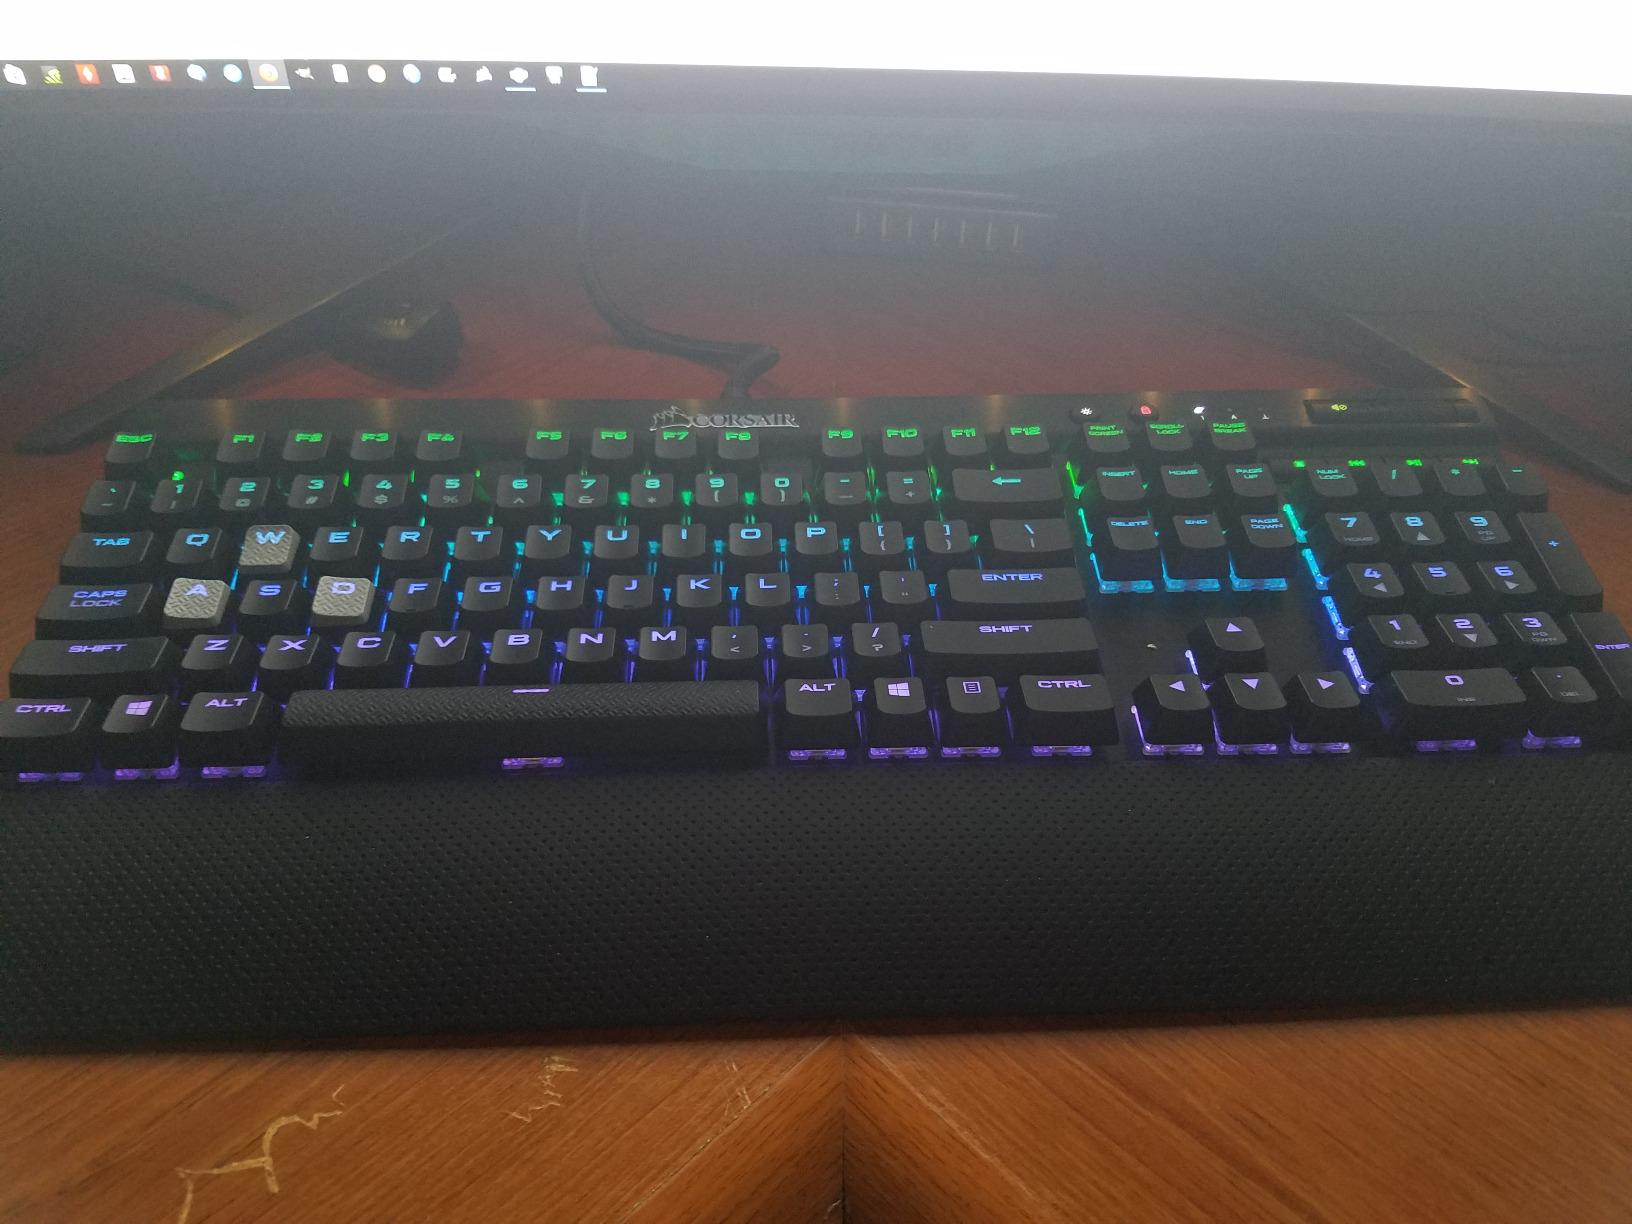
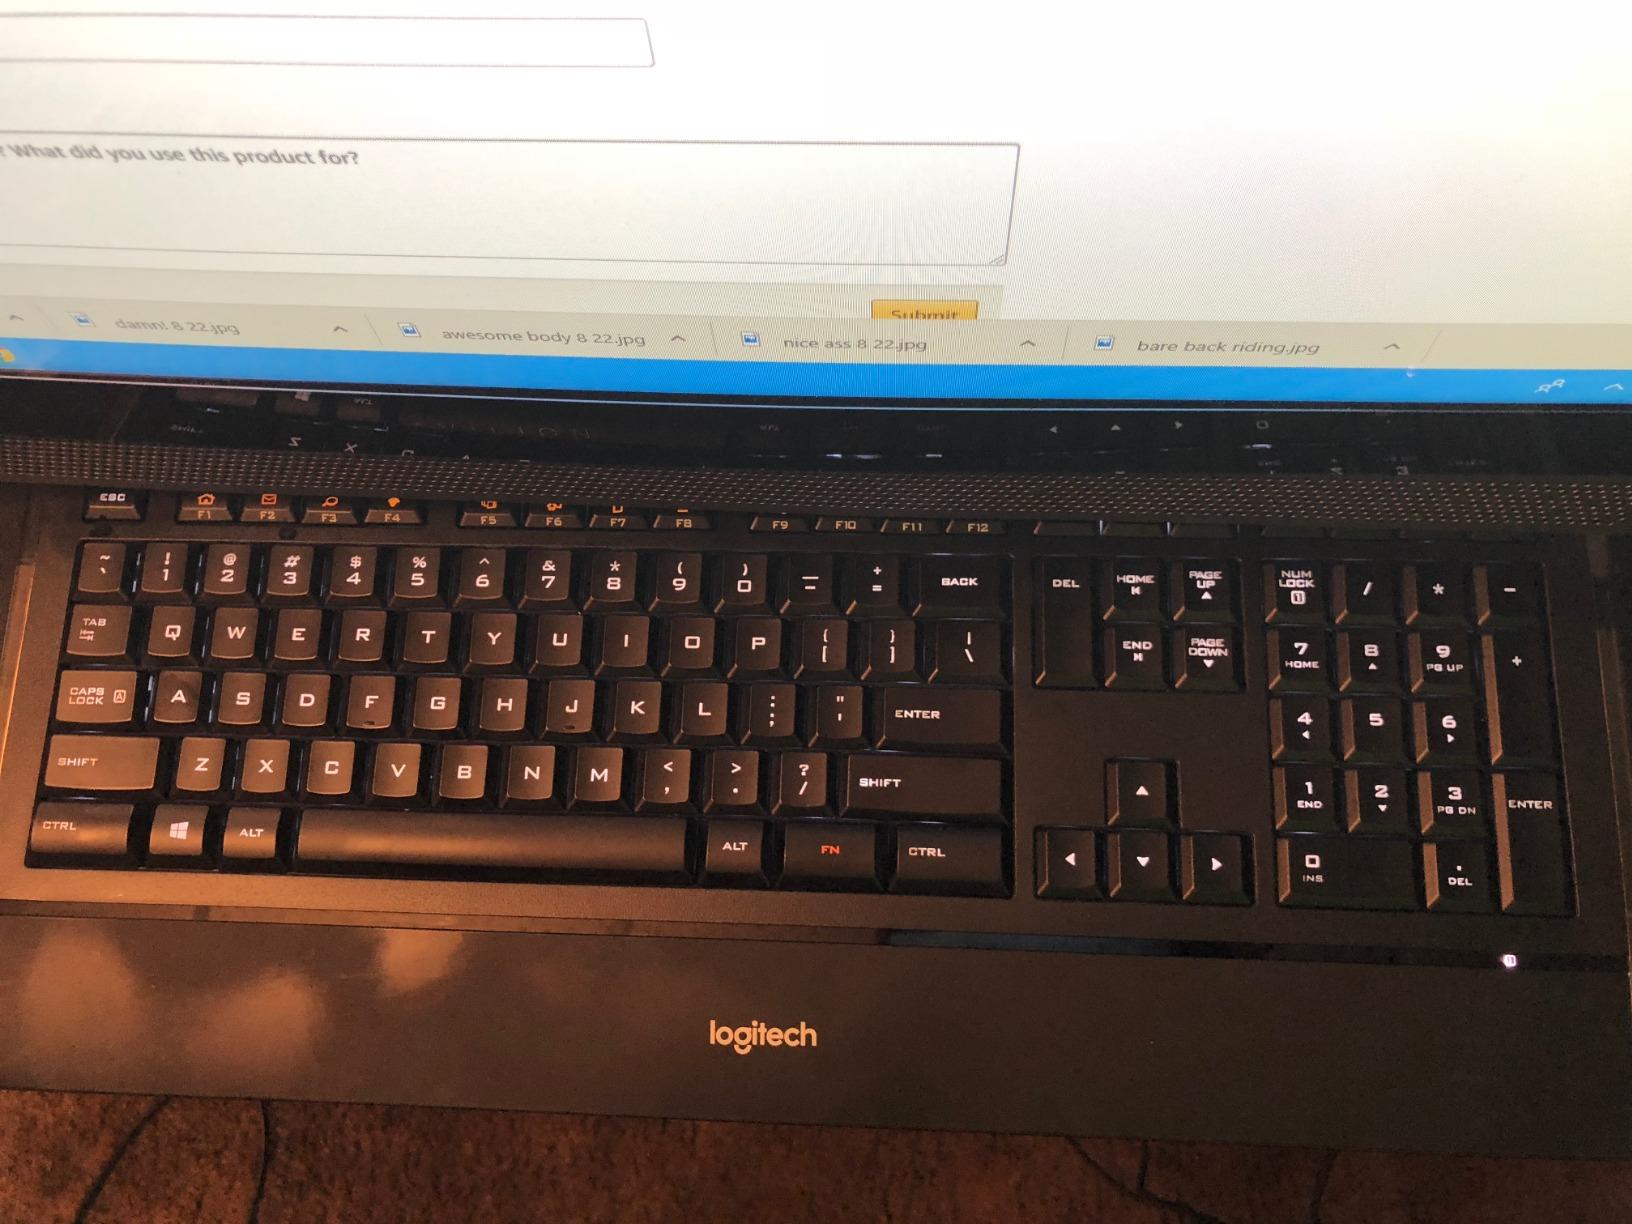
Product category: keyboard
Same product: no